Matchmakers' Union

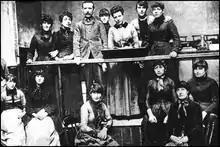
Matchgirls' Strike Committee, showing Sarah Chapman, elected President of the Union, Annie Besant, and Herbert Burrows, 1888

The Matchmakers' Union (founded as The Union of Women Matchmakers) was a British trade union formed in 1888 following the successful Matchgirls' strike. On its creation, it was the largest union of women and girls in the country, and inspired a wave of collective organising among industrial workers.